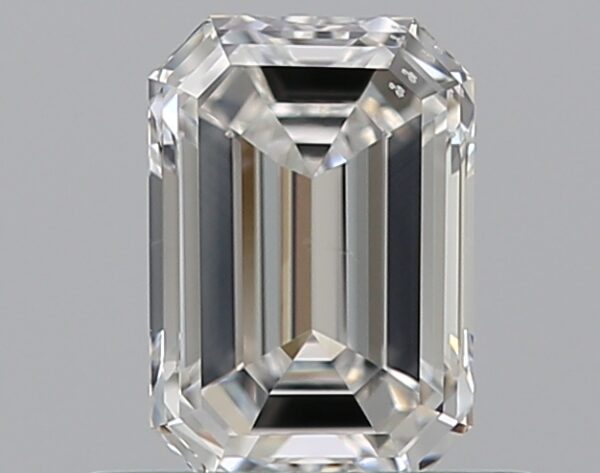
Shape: emerald
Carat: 0.5
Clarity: SI1
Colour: F
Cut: EX
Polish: EX
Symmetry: VG
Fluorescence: M
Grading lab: GIA
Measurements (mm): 5.54 x 3.82 x 2.44